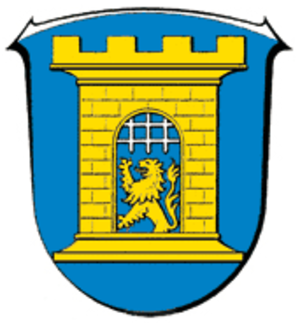
Dillenburg aussi connu sous les noms de Dillembourg ou Dillenbourg est une ville d'Allemagne de l'arrondissement de Giessen dans le Land de Hesse.